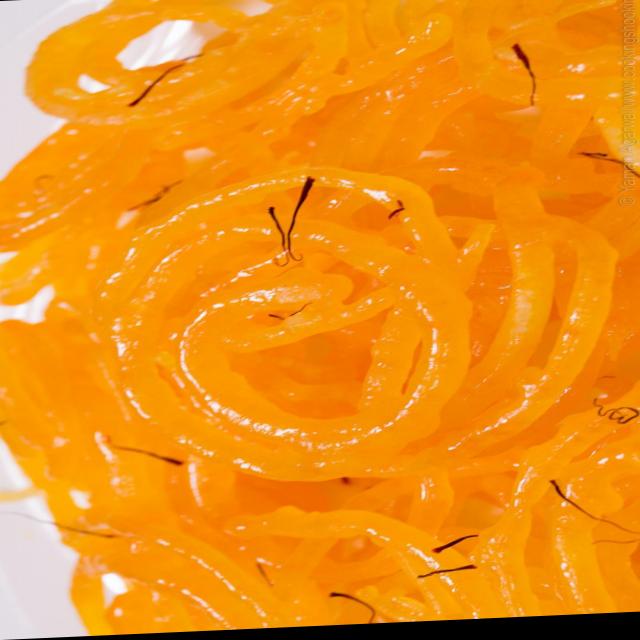
Dish: jalebi